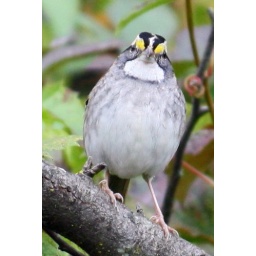
The conspicuous white throat and yellow spots by the eyes make this bird easy to identify.